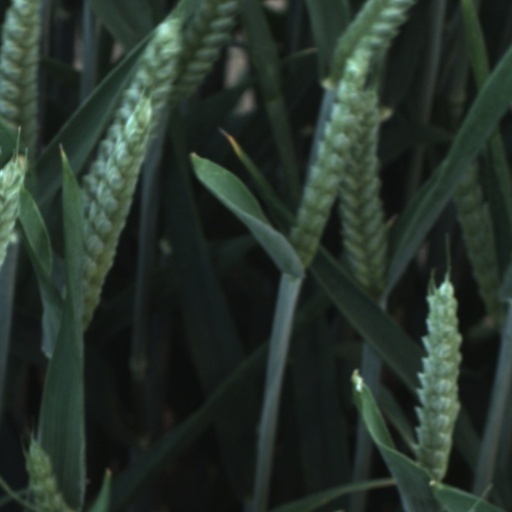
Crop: wheat